Arcadio Arellano

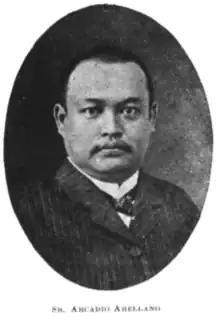

Arcadio Arellano (13 November 1872 – 20 April 1920) was a Filipino architect who was considered a pioneer during his time. He built famous edifices and the residential buildings of the elite. In all his works, he departed from American and European designs and instead incorporated Filipino native plants and motifs.